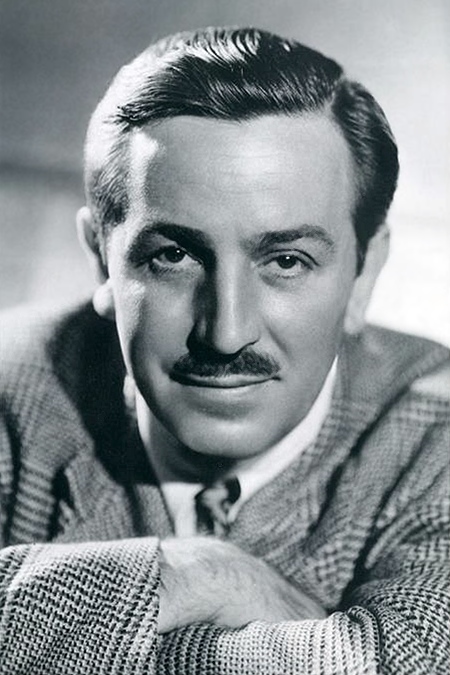
วอลต์ ดิสนีย์

| name = วอลต์ ดิสนีย์
| image = Walt Disney 1946.JPG
| caption = ดิสนีย์ ค.ศ. 1946
| birth_name = วอลเตอร์ อีเลียส ดิสนีย์
| birth_place = ชิคาโก รัฐอิลลินอย สหรัฐ
| death_place = เบอร์แบงก์ รัฐแคลิฟอร์เนีย สหรัฐ
| burial_place = ฟอเรสต์ลอนเมมโมเรียลพาร์ก เกล็นเดล รัฐแคลิฟอร์เนีย
| title = ประธานบริษัทเดอะวอลต์ดิสนีย์
| children = 2, รวมถึงไดแอน ดิสนีย์ มิลเลอร์
| relations = ครอบครัวดิสนีย์
| awards = Plainlist|
* 26 รางวัลออสการ์
* 3 รางวัลลูกโลกทองคำ
* 1 รางวัลเอมมี
| signature = Walt Disney 1942 signature.svg
วอลเตอร์ อีเลียส ดิสนีย์ (; 5 ธันวาคม ค.ศ. 1901 - 15 ธันวาคม ค.ศ. 1966) เป็นนักสร้างแอนิเมชัน ผู้ผลิตภาพยนตร์ และนักธุรกิจชาวอเมริกัน ในฐานะผู้บุกเบิกอุตสาหกรรมแอนิเมชันในอเมริกา เขาแนะนำการพัฒนาหลายอย่างในการผลิตการ์ตูน ในฐานะผู้อำนวยการสร้างภาพยนตร์นั้น ได้รับรางวัลออสการ์เป็นส่วนใหญ่ที่ได้รับการเสนอชื่อเข้าชิงโดยบุคคล เขาได้รับรางวัลลูกโลกทองคำสาขาพิเศษสองรางวัลและรางวัลเอมมี ท่ามกลางรางวัลเกียรติยศอื่น ๆ ภาพยนตร์ของเขาหลายเรื่องได้รับการขึ้นหอทะเบียนภาพยนตร์แห่งชาติ|ทะเบียนภาพยนตร์แห่งชาติโดยหอสมุดรัฐสภา และบางเรื่องยังได้รับการเสนอชื่อให้เป็นภาพยนตร์ที่ยิ่งใหญ่ที่สุดเท่าที่เคยมีมาโดยสถาบันภาพยนตร์อเมริกัน
ดิสนีย์เกิดที่ชิคาโกในปี ค.ศ. 1901 โดยเริ่มมีความสนใจในการวาดภาพตั้งแต่แรกเริ่ม เขาเข้าเรียนวิชาศิลปะตั้งแต่ยังเป็นเด็ก และได้งานเป็นนักวาดภาพประกอบเชิงการค้าตั้งแต่อายุ 18 ปี เขาย้ายไปรัฐแคลิฟอร์เนียในช่วงต้นทศวรรษ 1920 และก่อตั้งดิสนีย์บราเธอส์สตูดิโอ (ปัจจุบันคือบริษัทเดอะวอลต์ดิสนีย์) ร่วมกับรอย โอ. ดิสนีย์|รอยพี่ชายของเขา เขาได้พัฒนาตัวละครมิกกี้ เมาส์ ร่วมกับอับบ์ ไอเวิร์กส ในปี ค.ศ. 1928 ซึ่งถือเป็นความสำเร็จที่ได้รับความนิยมอย่างสูงเป็นครั้งแรกของเขา เขายังเป็นผู้ให้เสียงในผลงานการสร้างสรรค์ของเขาในช่วงแรก ๆ เมื่อสตูดิโอได้เติบโตขึ้น เขาก็ชอบผจญภัยมากขึ้น โดยนำเสนอเสียงที่ซิงโครไนซ์ เทคนิคคัลเลอร์สามแถบสี การ์ตูนขนาดยาว และการพัฒนาด้านเทคนิคในกล้อง ผลลัพธ์ที่เห็นในภาพยนตร์เช่น "สโนว์ไวท์กับคนแคระทั้งเจ็ด" (1937), "พินอคคิโอ (ภาพยนตร์ พ.ศ. 2483)|พินอคคิโอ", "แฟนเทเชีย (ภาพยนตร์)|แฟนเทเชีย" (ทั้งสองในปี 1940), "ดัมโบ้" (1941) และ"กวางน้อย...แบมบี้" (1942) ทำให้การพัฒนาภาพยนตร์แอนิเมชันได้ก้าวหน้ายิ่งขึ้น ภาพยนตร์แอนิเมชันและภาพยนตร์ฉบับคนแสดงเรื่องใหม่ตามมาหลังสงครามโลกครั้งที่สอง รวมถึงภาพยนตร์ที่ประสบความสำเร็จอย่างล้นหลามอย่าง "ซินเดอเรลล่า (ภาพยนตร์ พ.ศ. 2493)|ซินเดอเรลล่า" (1950), "เจ้าหญิงนิทรา (ภาพยนตร์ ค.ศ. 1959)|เจ้าหญิงนิทรา" (1959) และ"แมรี่ ป๊อปปินส์ (ภาพยนตร์)|แมรี่ ป๊อปปินส์" (1964) ซึ่งเรื่องสุดท้ายที่กล่าวมานั้นได้รับรางวัลออสการ์ถึงห้ารางวัล
ในช่วงคริสต์ทศวรรษ 1950 ดิสนีย์ได้ทำการขยายเข้าสู่อุตสาหกรรมสวนสนุก และในเดือนกรกฎาคม ค.ศ. 1955 เขาได้เปิดสวนสนุกดิสนีย์แลนด์ในเมืองแอนะไฮม์ รัฐแคลิฟอร์เนีย เพื่อให้ทุนแก่โครงการนี้ เขาจึงกระจายการลงทุนไปเป็นรายการโทรทัศน์ เช่น "วอลต์ดิสนีย์ดิสนีย์แลนด์" และ"เดอะมิกกีเมาส์คลับ" เขายังมีส่วนร่วมในการวางแผนงานมอสโกแฟร์ ค.ศ. 1959, โอลิมปิกฤดูหนาว 1960|โอลิมปิกฤดูหนาว ค.ศ. 1960 และงานนิวยอร์กเวิลด์แฟร์ ค.ศ. 1964 ในปี ค.ศ. 1965 เขาได้เริ่มพัฒนาสวนสนุกอีกแห่งในชื่อวอลต์ดิสนีย์เวิลด์|ดิสนีย์เวิลด์ ซึ่งมีหัวใจสำคัญของการเป็นเมืองรูปแบบใหม่ นั่นคือ "ชุมชนต้นแบบทดลองแห่งอนาคต" (เอ็ปคอต) ดิสนีย์เป็นนักสูบบุหรี่จัดในตลอดชีวิตของเขา และเสียชีวิตด้วยโรคมะเร็งปอดในเดือนธันวาคม ค.ศ. 1966 ก่อนที่สวนสนุกหรือโครงการเอ็ปคอตจะแล้วเสร็จ
ดิสนีย์มีนิสัยเป็นคนขี้อาย ไม่เห็นคุณค่าในตัวเอง และไม่มั่นคงในที่ส่วนตัว แต่กลับรับเอาบุคลิกที่อบอุ่นและเข้ากับคนอื่นได้ง่าย เขามีมาตรฐานสูงและความคาดหวังสูงจากคนที่เขาทำงานด้วย แม้ว่าจะมีข้อกล่าวหาว่าเขาคตินิยมเชื้อชาติในสหรัฐ|เหยียดเชื้อชาติหรือต่อต้านชาวยิว แต่ก็มีข้อโต้แย้งจากหลายคนที่รู้จักเขา ประวัติศาสตร์ของดิสนีย์มีมุมมองที่หลากหลาย ตั้งแต่มุมมองของเขาในฐานะผู้ส่งมอบคุณค่าความรักชาติที่อบอุ่น ไปจนถึงการเป็นตัวแทนของลัทธิจักรวรรดินิยมอเมริกา ดิสนีย์ได้รับการยกย่องอย่างกว้างขวางว่าเป็นหนึ่งในบุคคลที่มีอิทธิพลมากที่สุดแห่งศตวรรษที่ 20 โดยยังคงมีบทบาทสำคัญในประวัติศาสตร์แอนิเมชันและประวัติศาสตร์วัฒนธรรมของสหรัฐ ซึ่งเขาได้รับการยอมรับว่าเป็นสัญลักษณ์ทางวัฒนธรรมประจำชาติ ผลงานภาพยนตร์ของเขายังคงได้รับการฉายและดัดแปลงอย่างต่อเนื่อง สวนสนุกดิสนีย์มีขนาดและจำนวนเพิ่มขึ้นเพื่อดึงดูดผู้เข้าชมในหลายประเทศ และบริษัทของเขาได้เติบโตขึ้นจนกลายเป็นหนึ่งในกลุ่มสื่อมวลชน|บริษัทสื่อและความบันเทิงที่ใหญ่ที่สุดในโลก
== ชื่อเสียง ==
มุมมองของดิสนีย์และผลงานของเขาเปลี่ยนแปลงไปตลอดหลายทศวรรษ และมีความคิดเห็นที่แตกขั้วกัน มาร์ก แลงเกอร์ ใน"อเมริกันดิกชินนารีออฟเนชันแนลไบโอกราฟี" เขียนว่า "การประเมินก่อนหน้านี้ของดิสนีย์ยกย่องเขาว่าเป็นผู้รักชาติ ศิลปินพื้นบ้าน และผู้เผยแพร่วัฒนธรรม ไม่นานมานี้ ดิสนีย์ได้รับการยกย่องว่าเป็นกระบวนทัศน์ของจักรวรรดินิยมอเมริกา|ลัทธิจักรวรรดินิยมและโมหาคติ ตลอดจนเป็นผู้ที่ละทิ้งวัฒนธรรม" สตีเวน วัตต์สเขียนว่าบางคนประณามดิสนีย์ "ในฐานะผู้บิดเบือนสูตรทางวัฒนธรรมและการค้าอย่างเหยียดหยาม" ในขณะที่พีบีเอสบันทึกว่านักวิจารณ์ได้กล่าวถึงงานของเขาเพราะ "เบื้องหน้าอันเรียบเนียนของความรู้สึกนึกคิดและการมองโลกในแง่ดีที่ดื้อรั้น เป็นการเขียนประวัติศาสตร์อเมริกาขึ้นมาใหม่ด้วยความรู้สึกที่ดี"
ดิสนีย์ได้มีการนำเสนอหลายครั้งในผลงานสมมติ เอช. จี. เวลส์ อ้างอิงถึงดิสนีย์ในนวนิยายเรื่อง "เดอะโฮลีเตอร์เรอร์" ของเขาในปี ค.ศ. 1938 ซึ่งผู้เผด็จการโลกรุดกลัวว่าโดนัลด์ ดั๊ก จะมีเจตนาจะล้อเลียนเผด็จการ ดิสนีย์แสดงโดยเลน คาริโอในภาพยนตร์ที่สร้างสำหรับโทรทัศน์ในปี ค.ศ. 1995 เรื่อง "อะดรีมอิสอะวิสยัวร์ฮาร์ตเมกส์: ดิแอนเน็ตต์ฟูนิเซลโลสตอรี" และโดยทอม แฮงส์ในภาพยนตร์ปี ค.ศ. 2013 เรื่อง "สุภาพบุรุษนักฝัน" โดยในปี ค.ศ. 2001 นักเขียนชาวเยอรมันปีเตอร์ สเตฟาน จังก์ ได้ตีพิมพ์หนังสือ (แปล: ราชาแห่งอเมริกา) ซึ่งเป็นผลงานสมมติในช่วงหลายปีต่อมาของดิสนีย์ที่จินตนาการว่าเขาเป็นผู้เหยียดเชื้อชาติที่หิวโหยอำนาจ ในเวลาต่อมานักแต่งเพลงฟิลิป กลาส ได้ดัดแปลงหนังสือเป็นโอเปร่า "เดอะเพอร์เฟ็กต์อเมริกา" (2013)
นักวิจารณ์หลายคนอธิบายว่าดิสนีย์เป็นสัญลักษณ์ทางวัฒนธรรม การเสียชีวิตของดิสนีย์ ศาสตราจารย์ด้านวารสารศาสตร์ ราล์ฟ เอส. อิซาร์ด ให้ความเห็นว่าคุณค่าในภาพยนตร์ของดิสนีย์คือสิ่งที่ "ถือว่ามีคุณค่าในสังคมคริสเตียนอเมริกัน" ซึ่งรวมถึง "ความเป็นปัจเจกบุคคล ความเหมาะสม ... ความรักต่อเพื่อนมนุษย์ การเล่นที่ยุติธรรม และความอดทน" ข่าวมรณกรรมของดิสนีย์ใน"เดอะไทมส์"เรียกภาพยนตร์เรื่องนี้ว่า "มีประโยชน์ อบอุ่น และสนุกสนาน ... มีศิลปะที่หาที่เปรียบมิได้และงดงามน่าสัมผัส" นักข่าวบอสลีย์ โครว์เธอร์ ให้เหตุผลว่า "ความสำเร็จของดิสนีย์ในฐานะผู้สร้างความบันเทิงสำหรับสาธารณชนโดยแทบไม่จำกัด และในฐานะผู้ขายสินค้าที่ชาญฉลาดอย่างสูงสามารถนำมาเปรียบเทียบได้กับนักอุตสาหกรรมที่ประสบความสำเร็จมากที่สุดในประวัติศาสตร์" ผู้สื่อข่าวอลิสแตร์ คุก เรียกดิสนีย์ว่า " โฟล์กพื้นบ้าน ... ปิ๊ด ไพเพอร์แห่งฮอลลีวูด" ในขณะที่เกเบลอร์มองว่าดิสนีย์ "ได้เปลี่ยนโฉมวัฒนธรรมและจิตสำนึกของชาวอเมริกัน" ใน"อเมริกันดิกชินนารีออฟเนชันแนลไบโอกราฟี" แลงเกอร์ได้เขียนไว้ว่า:
ดิสนีย์ยังคงเป็นบุคคลสำคัญในประวัติศาสตร์ของแอนิเมชัน ด้วยนวัตกรรมทางเทคโนโลยีและการเป็นพันธมิตรกับรัฐบาลและบริษัทต่าง ๆ เขาได้เปลี่ยนสตูดิโอเล็ก ๆ ในรูปแบบการสื่อสารเพียงเล็กน้อยให้กลายเป็นยักษ์ใหญ่ในอุตสาหกรรมสันทนาการข้ามชาติ แม้ว่าเขาจะถูกวิพากษ์วิจารณ์ แต่วิสัยทัศน์ของเขาเกี่ยวกับยูโทเปียขององค์กรสมัยใหม่ในฐานะส่วนขยายของค่านิยมดั้งเดิมของอเมริกาอาจได้รับความเปลี่ยนแปลงมากขึ้นในช่วงหลายปีหลังจากการเสียชีวิตของเขา
ในเดือนธันวาคม ค.ศ. 2021 พิพิธภัณฑ์ศิลปะเมโทรโพลิทันในนิวยอร์กได้เปิดนิทรรศการพิเศษเป็นระยะเวลา 3 เดือนเพื่อเป็นเกียรติแก่ดิสนีย์ในหัวข้อ "สร้างแรงบันดาลใจให้กับวอลต์ ดิสนีย์""Centuries-old art behind Disney’s best animated films arrives at the Met". By Zachary Kussin. December 18, 2021.
== เครื่องราชอิสริยาภรณ์ไทย ==
ราชกิจจานุเบกษา, แจ้งความสำนักนายกรัฐมนตรี เรื่อง พระราชทานเครื่องราชอิสริยาภรณ์, เล่ม ๗๙, ตอน ๖๒, ๑๐ กรกฎาคม พ.ศ. ๒๕๐๕
== หมายเหตุ ==
== อ้างอิง ==
== แหล่งข้อมูลอื่น ==
*
* The Walt Disney Family Museum
* The Walt Disney Birthplace
* FBI Records: The Vault – Walter Elias Disney from the Federal Bureau of Investigation
หมวดหมู่:ดิสนีย์
หมวดหมู่:บุคคลที่เกิดในปี พ.ศ. 2444
หมวดหมู่:บุคคลที่เสียชีวิตในปี พ.ศ. 2509
หมวดหมู่:นักแสดงชายชาวอเมริกันในศตวรรษที่ 20
หมวดหมู่:นักสร้างการ์ตูน
หมวดหมู่:ผู้กำกับภาพยนตร์ชาวอเมริกัน
หมวดหมู่:ผู้อำนวยการสร้างภาพยนตร์ชาวอเมริกัน
หมวดหมู่:ชาวอเมริกันเชื้อสายแคนาดา
หมวดหมู่:ชาวอเมริกันเชื้อสายอังกฤษ
หมวดหมู่:ชาวอเมริกันเชื้อสายเยอรมัน
หมวดหมู่:ชาวอเมริกันเชื้อสายไอริช
หมวดหมู่:ผู้ได้รับอิสริยาภรณ์เหรียญแห่งอิสรภาพของประธานาธิบดี
หมวดหมู่:ผู้ได้รับเครื่องราชอิสริยาภรณ์ ต.ม.